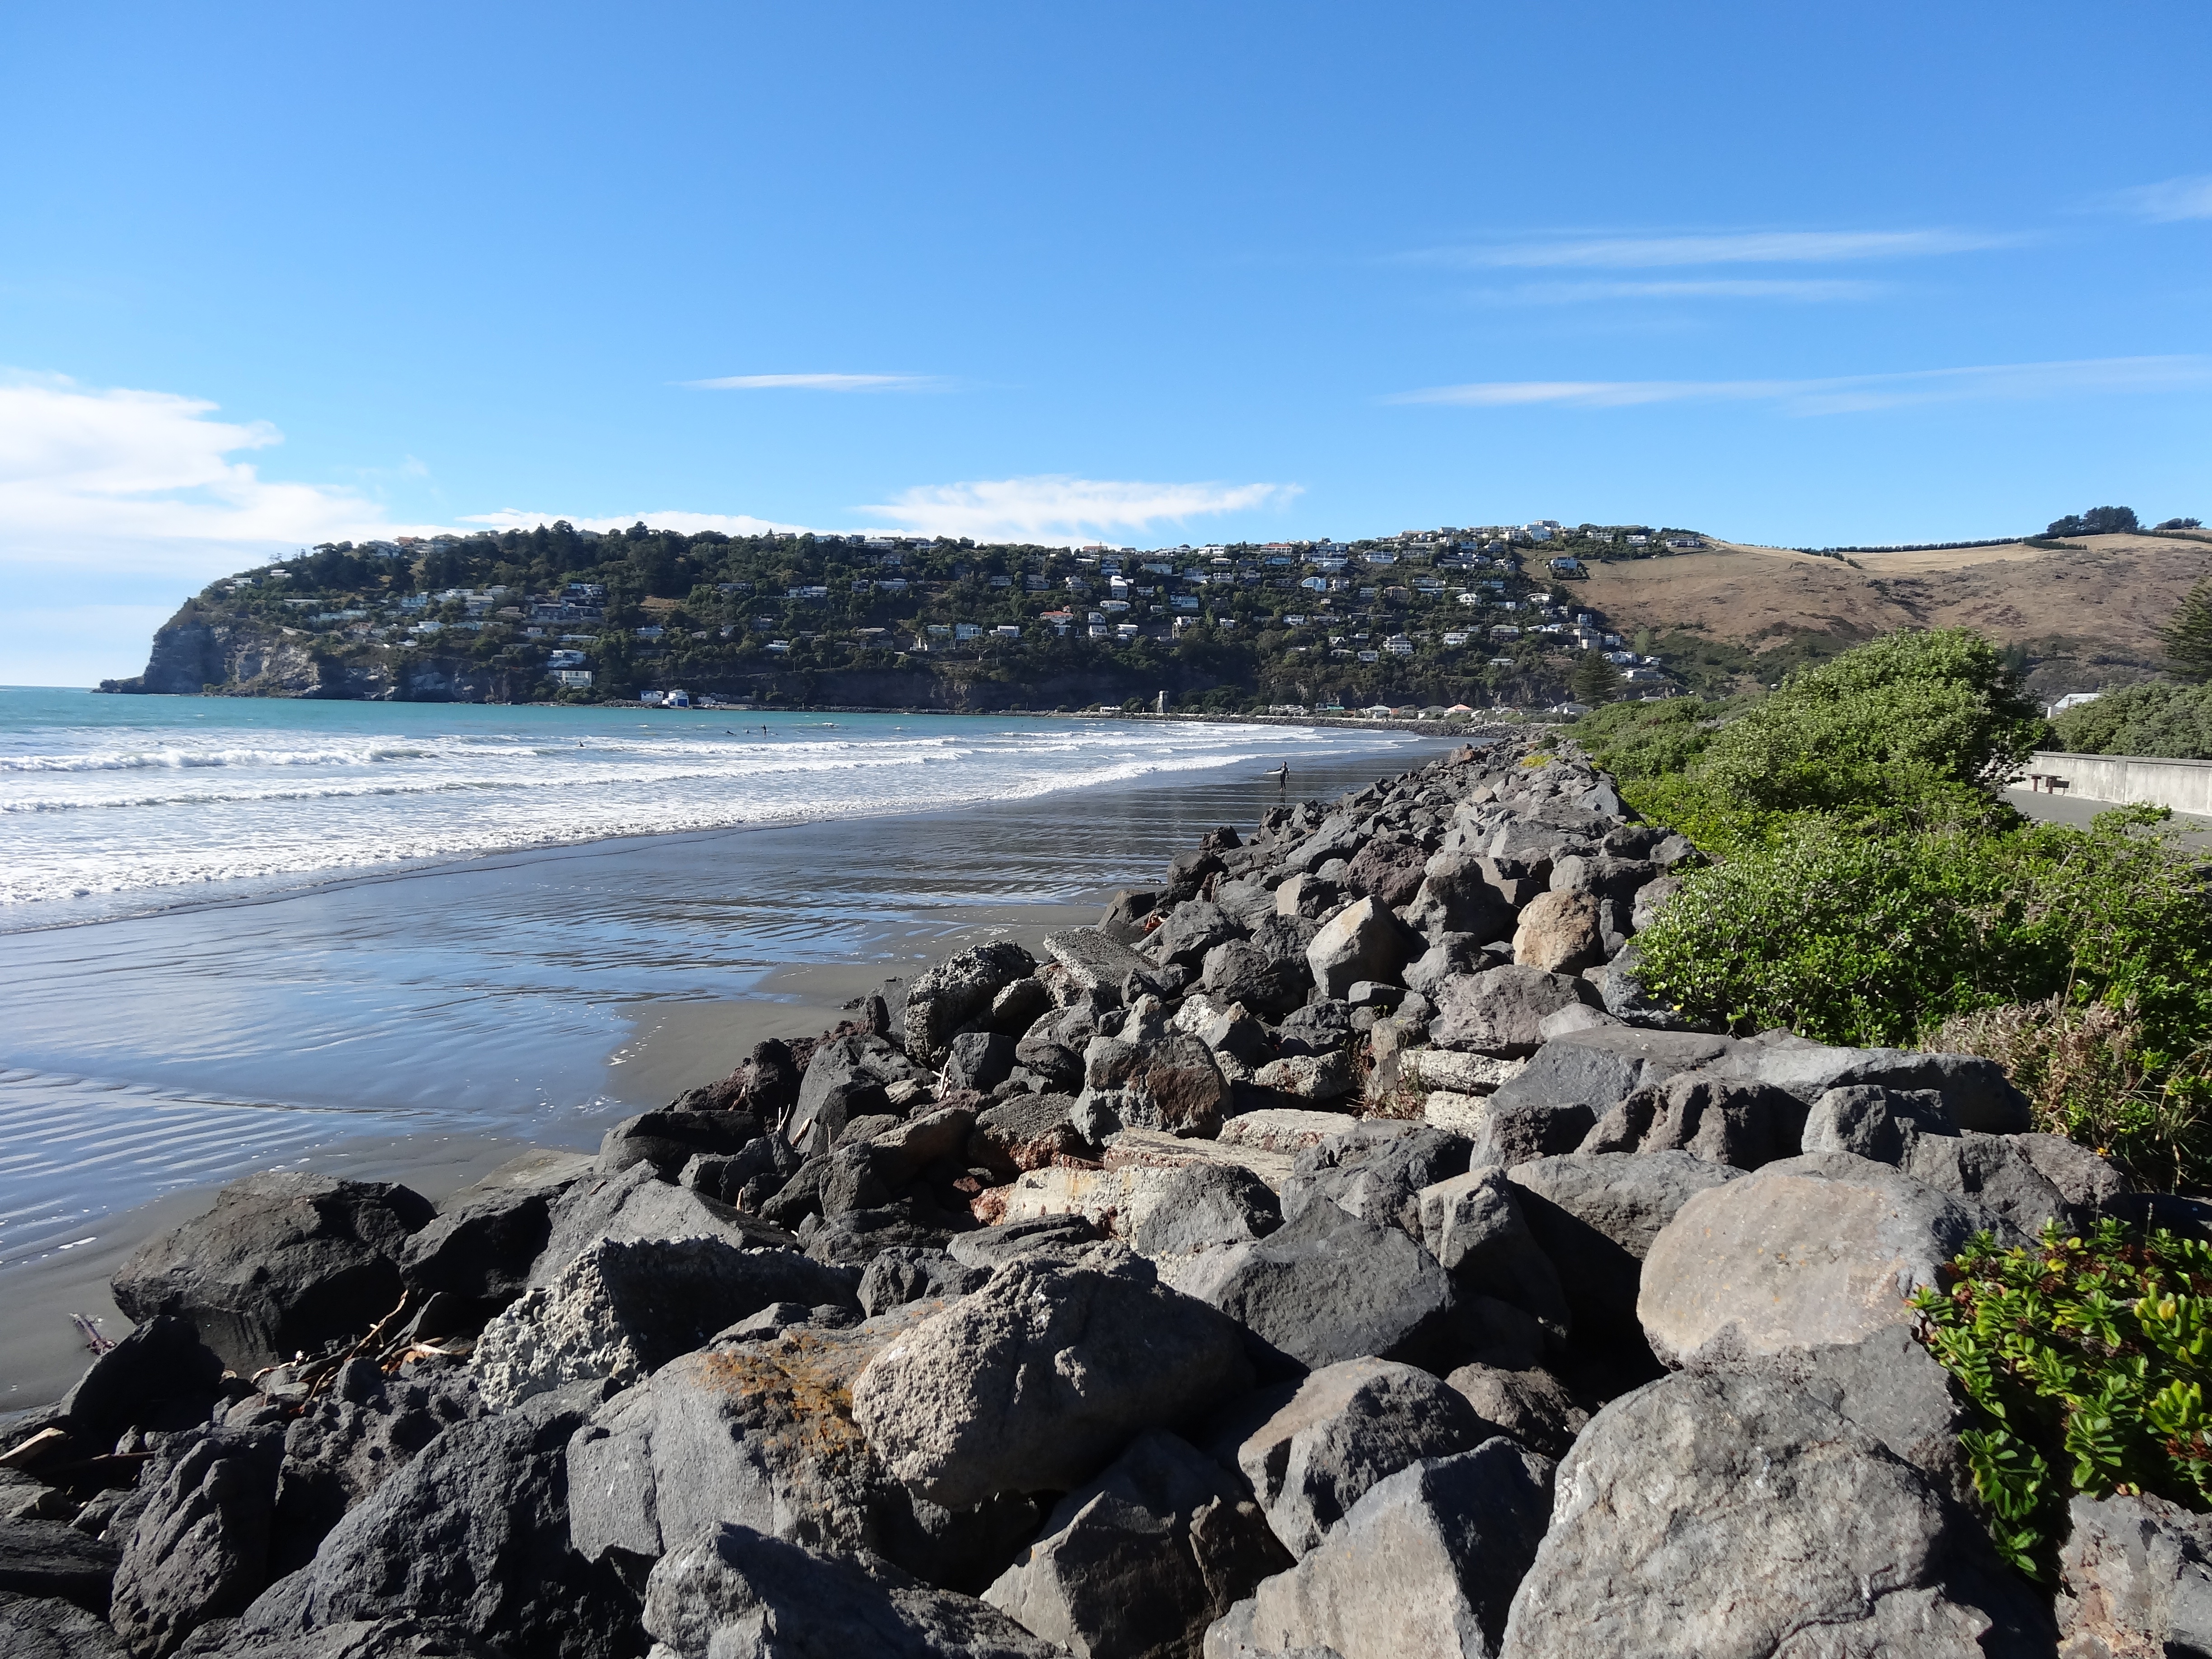
beach, landscape, sea, coast, rock, ocean, shore, wave, vacation, cliff, seaside, cove, bay, terrain, material, body of water, geology, new zealand, cape